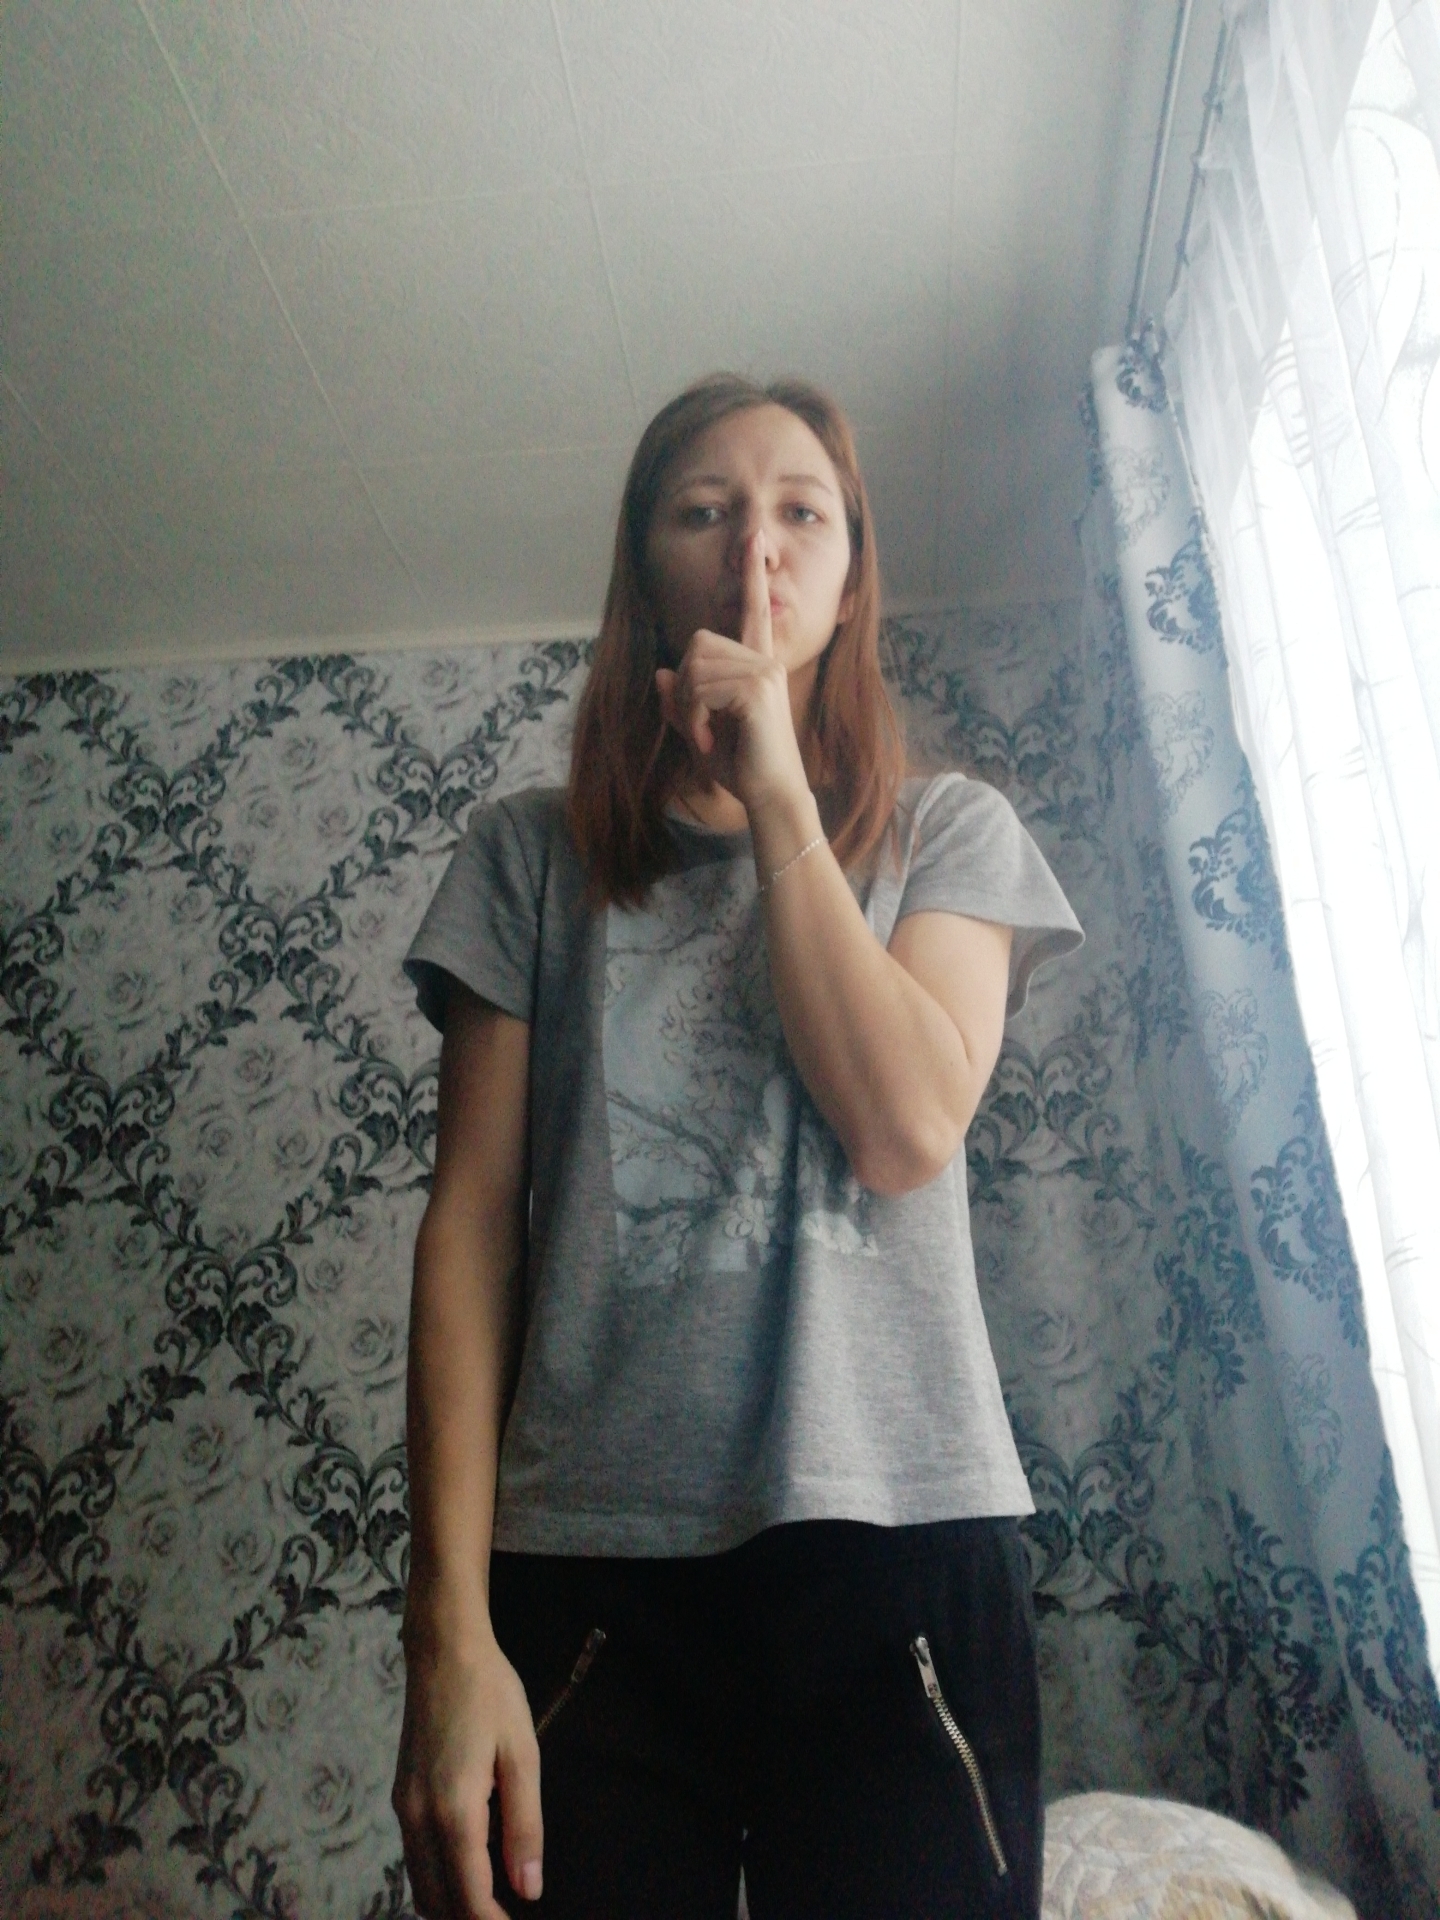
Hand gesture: mute